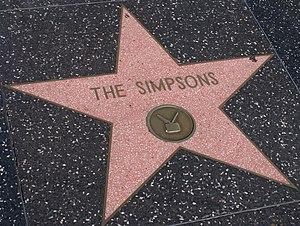
La onzième saison des Simpson est diffusée pour la première fois aux États-Unis par la Fox entre le 26 septembre 1999 et le 21 mai 2000. En France, elle est diffusée du 4 septembre 2000 au 27 août 2001 et rediffusée en 2003 sur Canal+, et rediffusée sur W9 depuis décembre 2006. En Belgique, la diffusion a lieu du 9 octobre 2000 au 7 novembre 2000 sur Club RTL. Le show runner de cette saison est Mike Scully qui produit dix-huit épisodes, les quatre autres ayant été produits lors de la saison précédente.